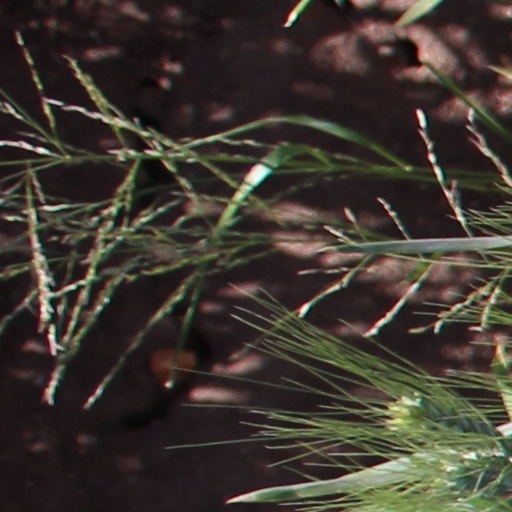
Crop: wheat